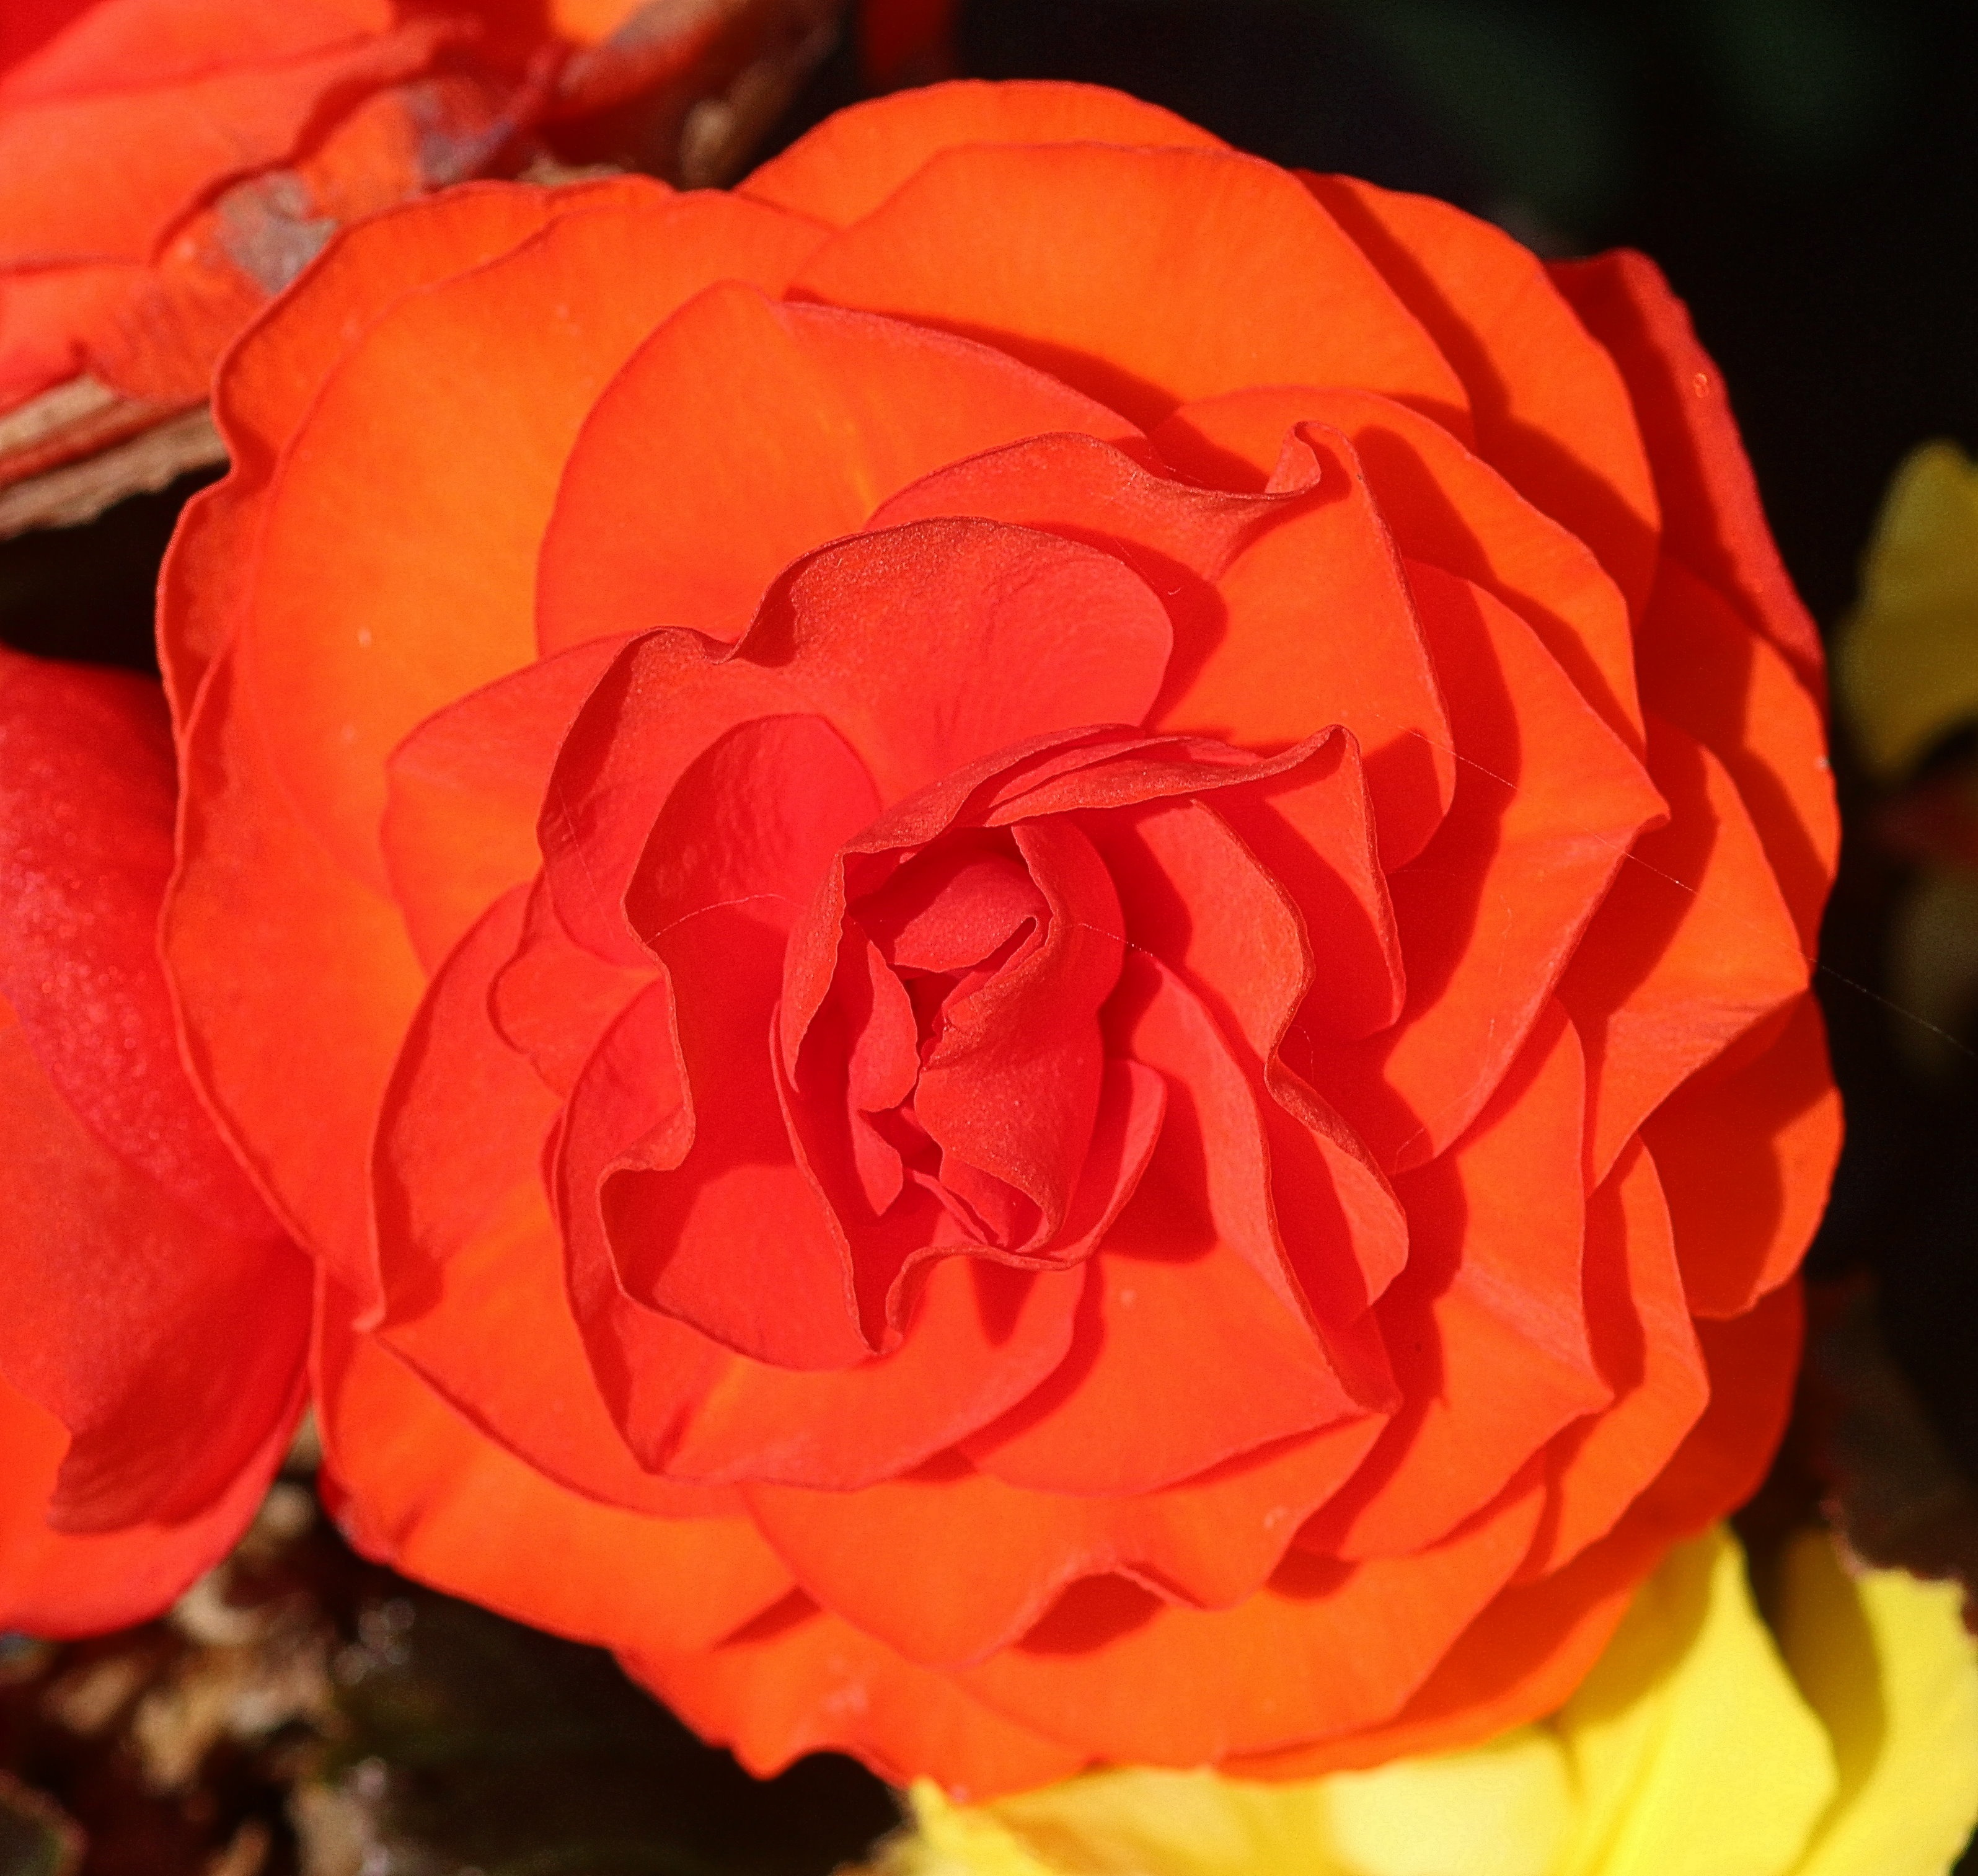
blossom, plant, flower, petal, bloom, rose, red, color, yellow, flowers, bright, begonias, begonia, macro photography, ornamental plant, flowering plant, balcony plant, garden roses, rose family, bedding plant, land plant